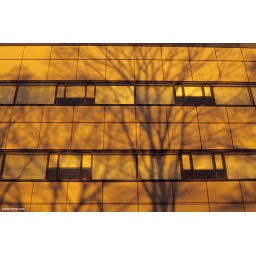
in the waning sunlight, the shadows of bare trees fall upon the side of an office building